An Inconsistent Truth

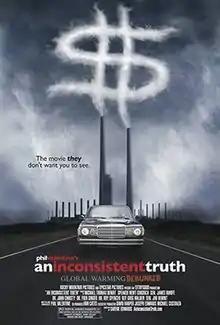
Poster

An Inconsistent Truth is a 2012 documentary film written, produced, and featuring, nationally syndicated conservative talk radio host Phil Valentine and directed by Shayne Edwards. Valentine, who denied climate change and disagreed with the scientific consensus on global warming, interviewed people who deny that there is a consensus on the issue of global warming or climate change, some of which are scientists, about the validity of Al Gore's film "An Inconvenient Truth" and the facts presented within. The film argues that global warming proponents keep changing its label, basing their argument on what Valentine claims is shaky scientific ground.